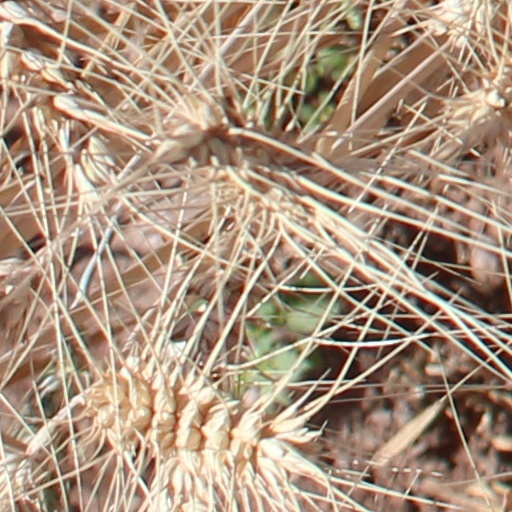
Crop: wheat